Astypalaia

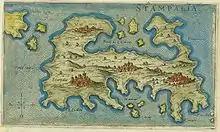
Map of Astypalaia by Giacomo Franco (1597).

The coasts of Astypalaia are rocky with many small pebble-strewn beaches. A small band of land of roughly 126 metres wide almost separates the island in two sections at Stenó.